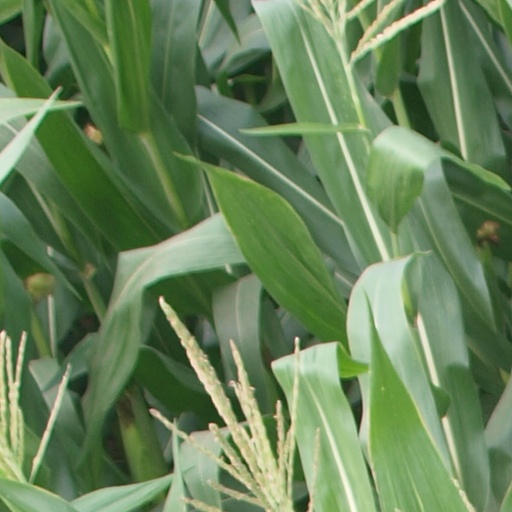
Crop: maize; corn